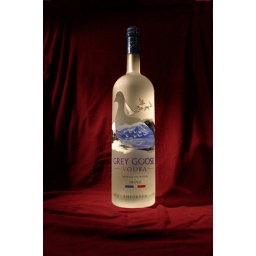
A little taste for drinks... Simple shot by using a simple black background and a desk lamp... hope u enjoy...